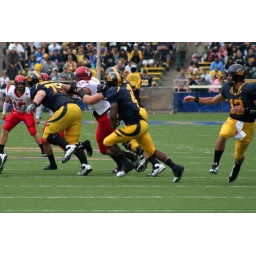
That &amp;quot;hang loose&amp;quot; Shaka sign in IMG_9577 apparently means, &amp;quot;I'm giving the ball to Jahvid.&amp;quot;